North Korean cuisine

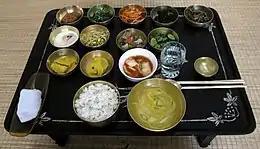
Various North Korean dishes and foods

North Korean cuisine is the traditional culinary practices and dishes of North Korea. Its foundations are laid by the agricultural and nomadic traditions in southern Manchuria and the Korean Peninsula. Some dishes are shared by the two Koreas; however, availability and quality of Northern cuisine is much more significantly affected by sociopolitical class divides.